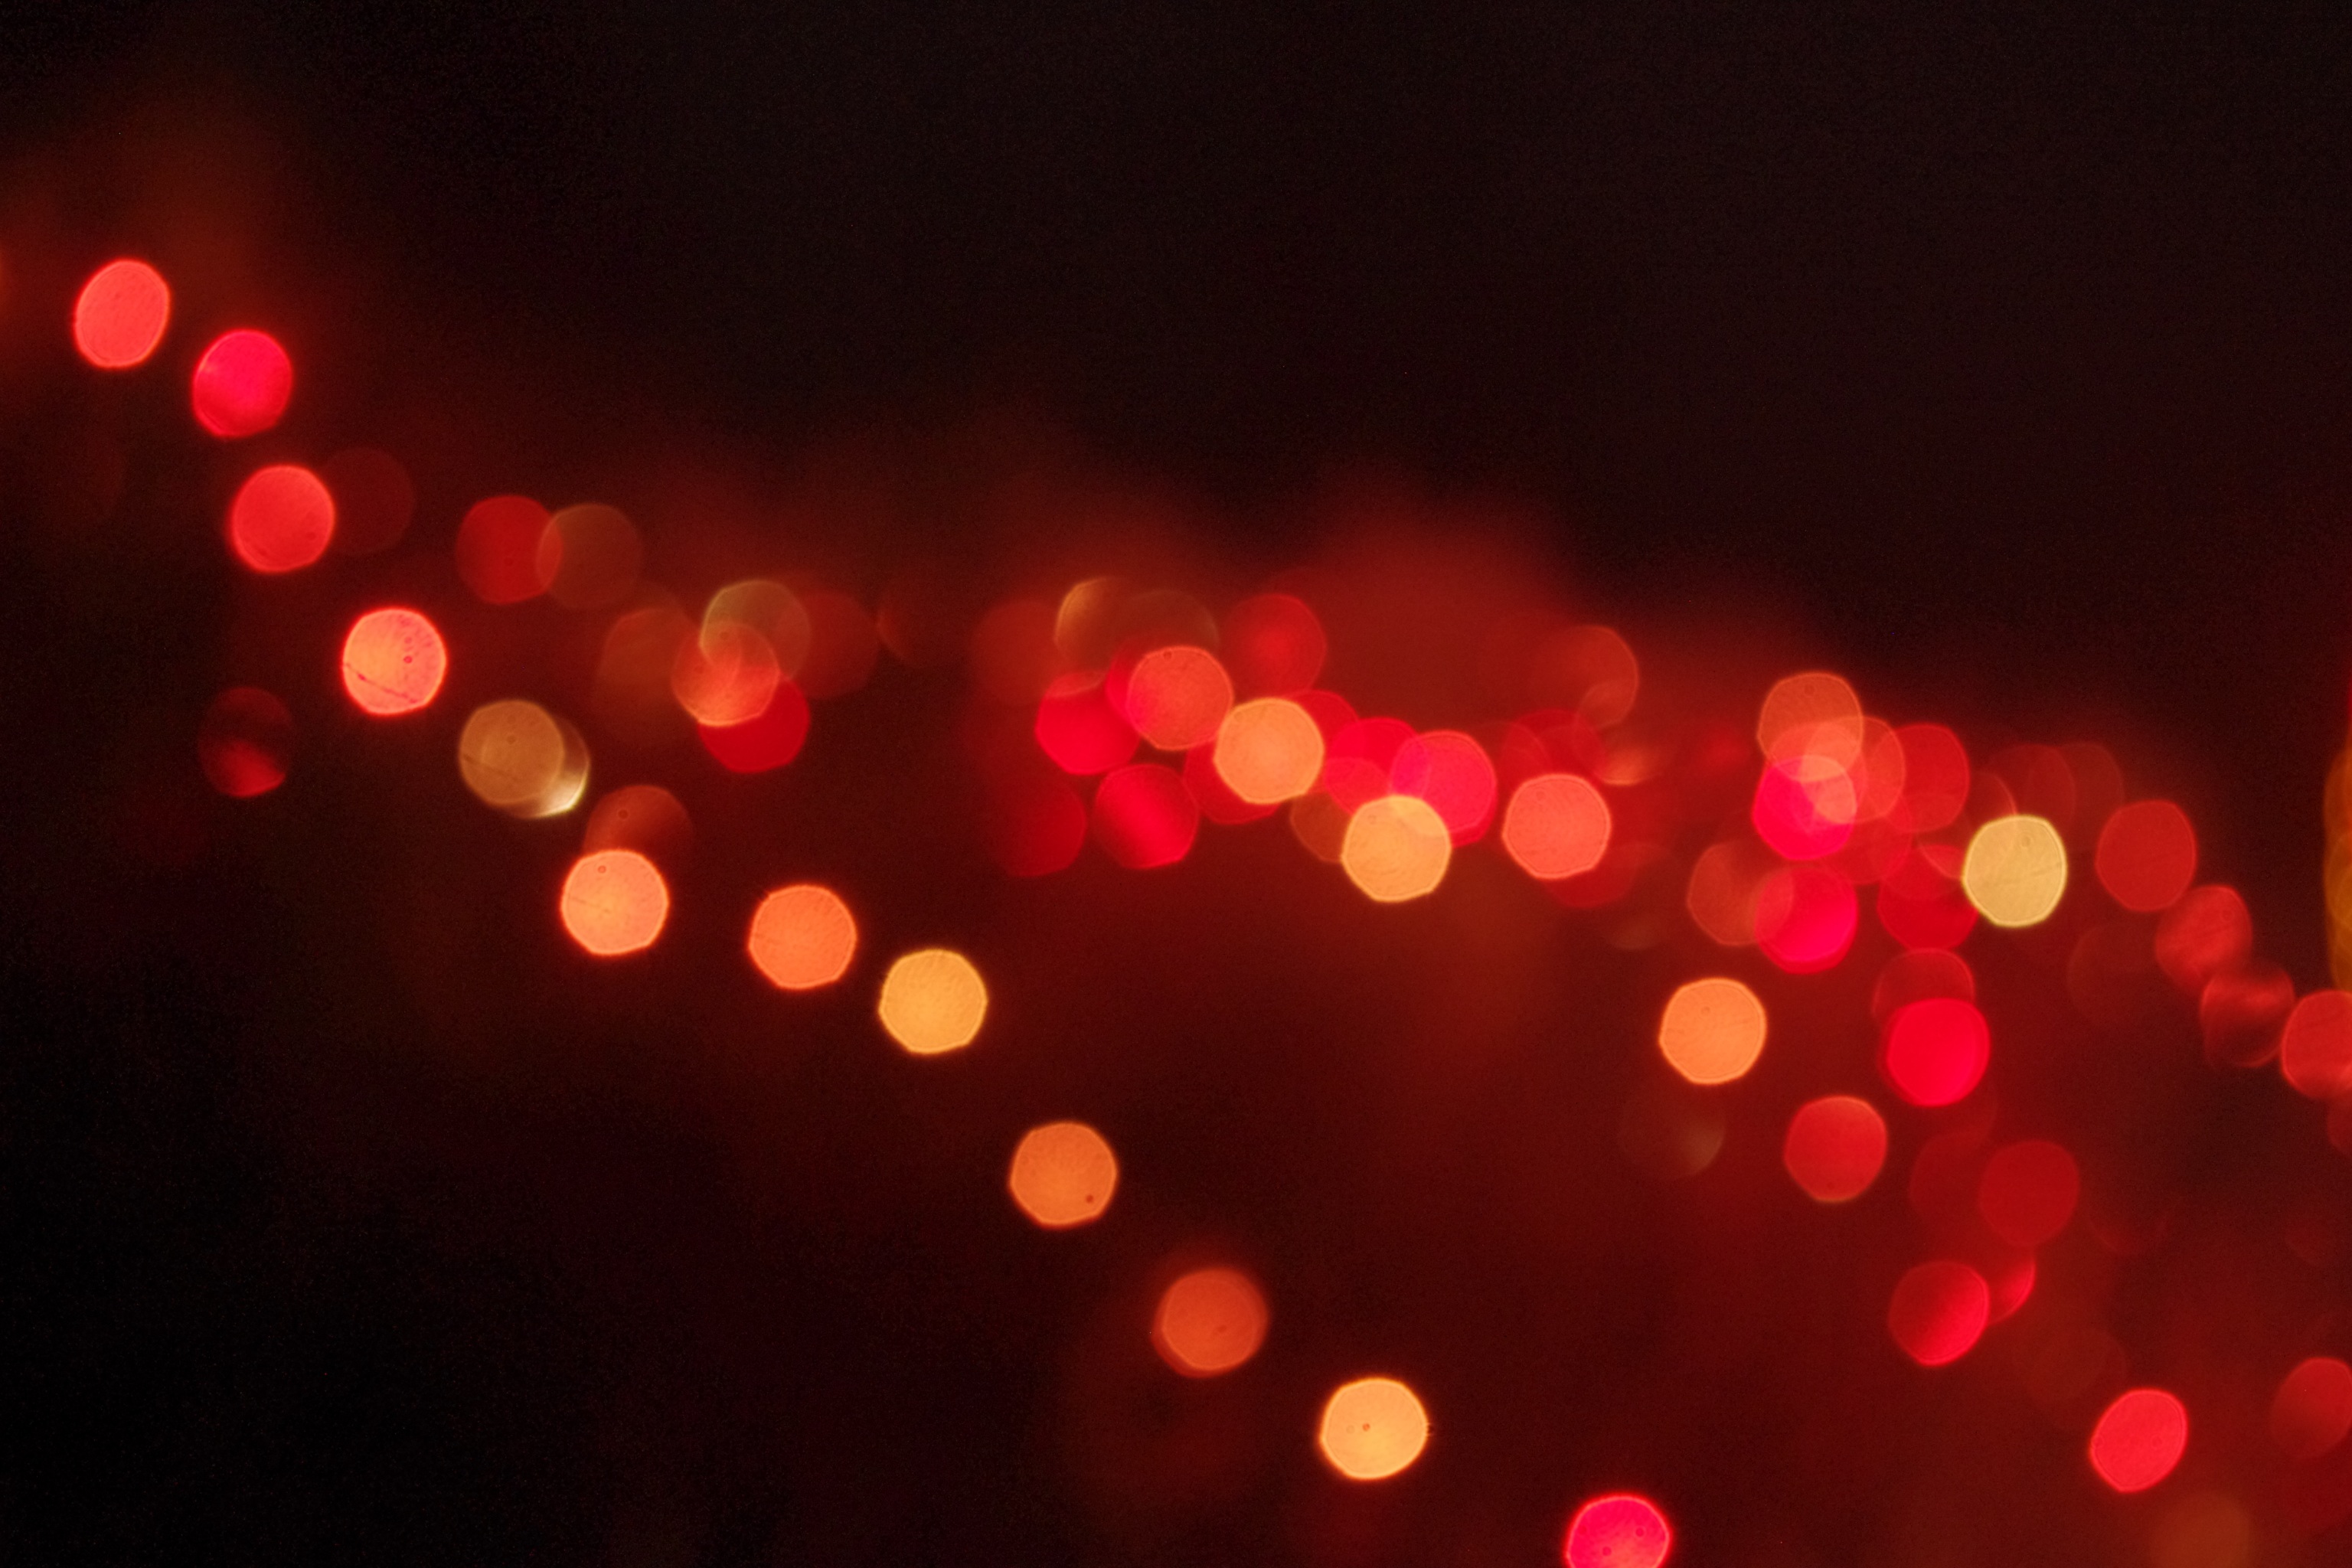
tree, branch, winter, light, night, sunlight, flower, petal, heart, red, color, glow, garden, christmas, lighting, circle, lights, seasonal, twinkling